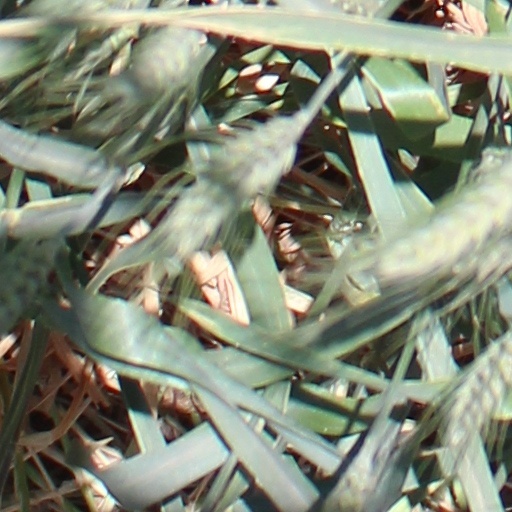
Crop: wheat